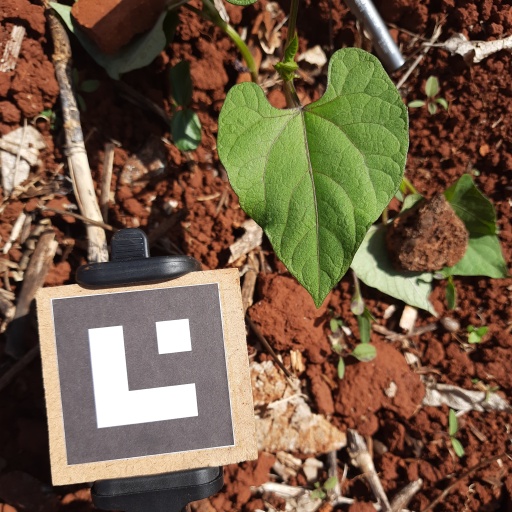
Observations: wavy surface, no eating holes, under sunlight